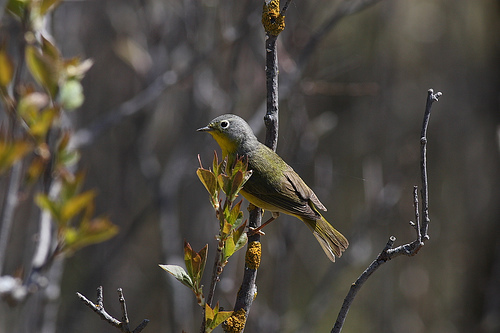
the bird has a small black eyering and a small crown.
a bird with an olive back and rectrices, and a gray face and crown.
a small bird with a dark eye and white eyering surrounding it, with a gray head and green back.
this bird has a speckled belly and breast with a short pointy bill.
bird with gray crown, nape, brown tarsus and feet, black eye with white eyering, greenish yellow throat and belly
this bird is grey with green and has a very short beak.
a small gray bird with a yellow-green back and white eye ring.
this bird has wings that are black and has a yellow body
this bird has a grey crown, brown primaries, and a brown throat.
this bird is yellow with grey and has a very short beak.
Species: Nashville Warbler